Olufunmilayo Olopade

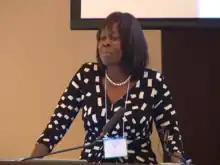
Olopade in 2012

Olufunmilayo I. Olopade born in the year 1957, is a Nigerian hematology oncologist, Associate Dean for Global Health and Walter L. Palmer, Distinguished Service Professor in Medicine and Human Genetics at the University of Chicago. She also serves as director of the University of Chicago Hospital's Cancer Risk Clinic.